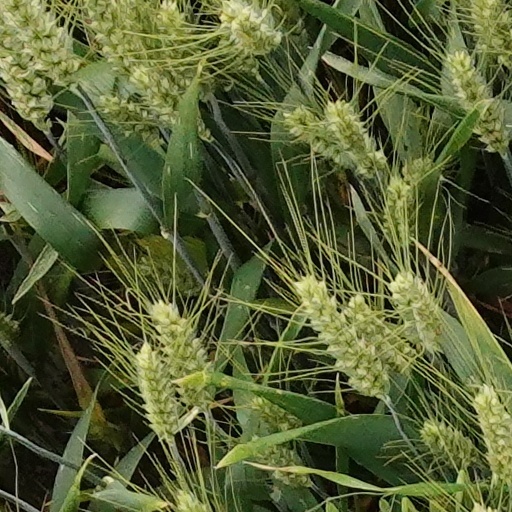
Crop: wheat